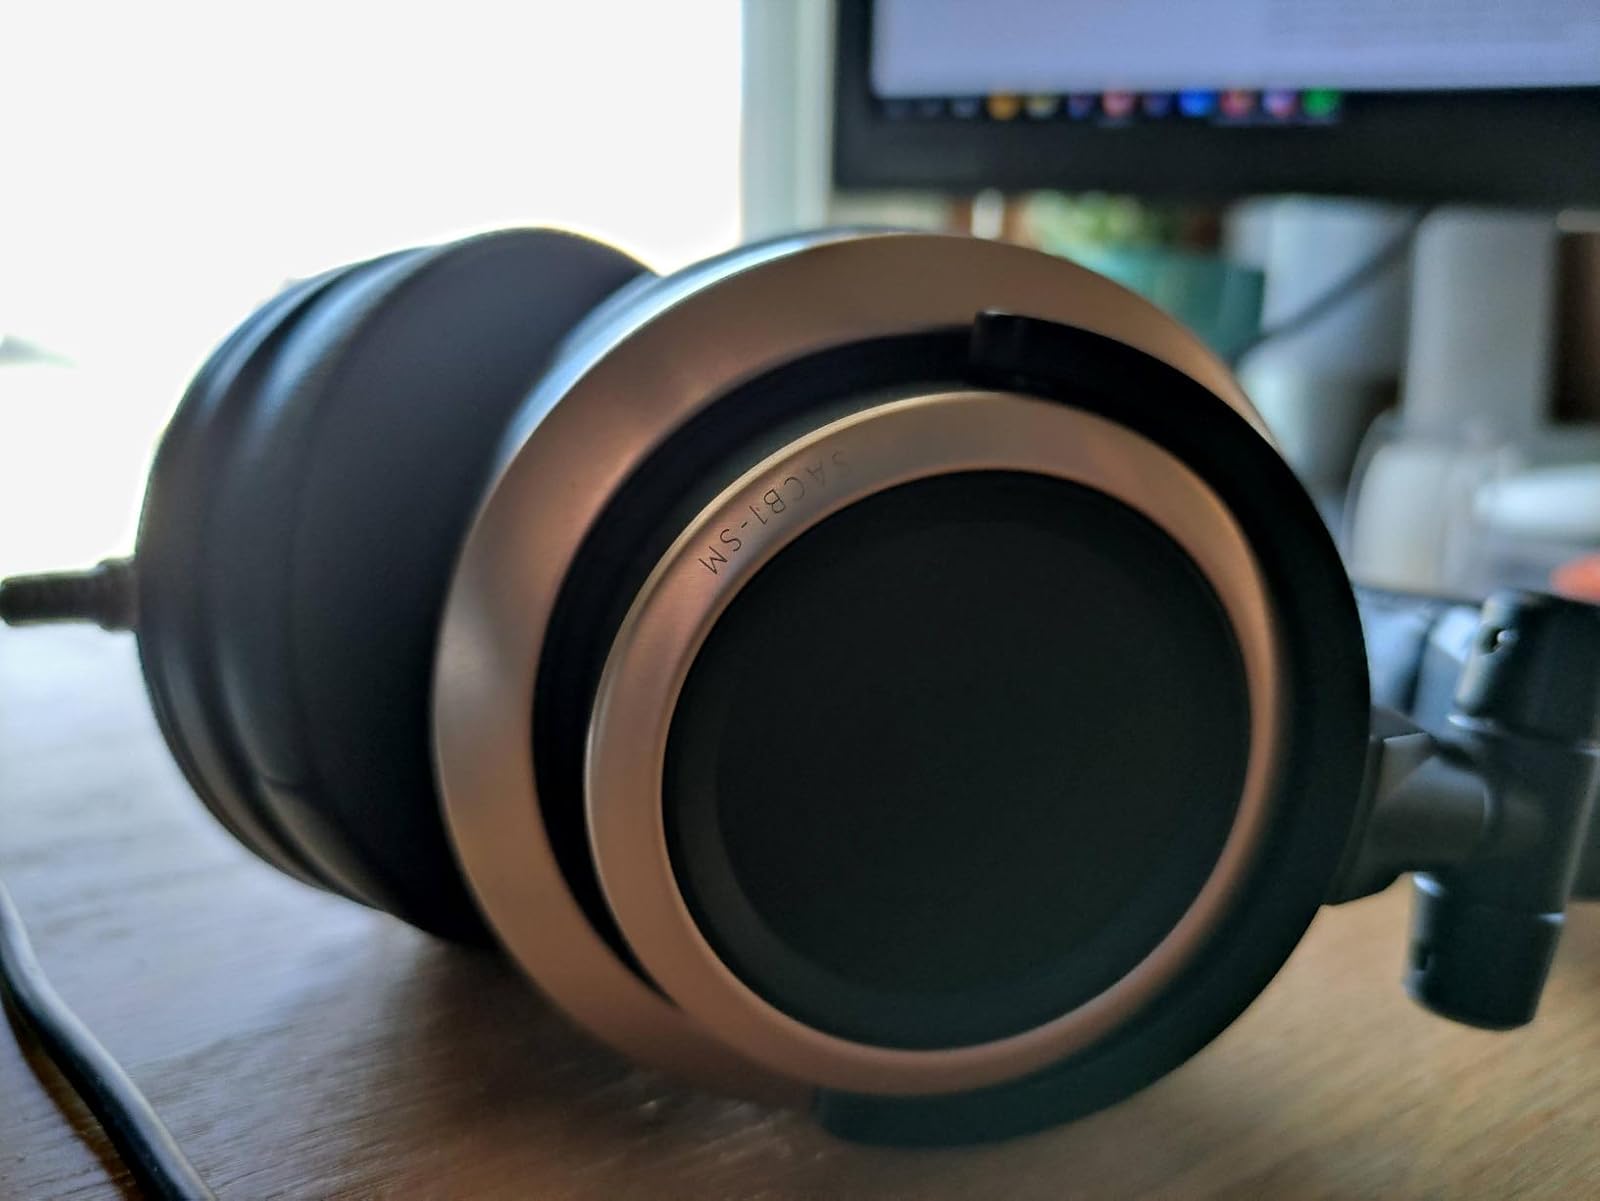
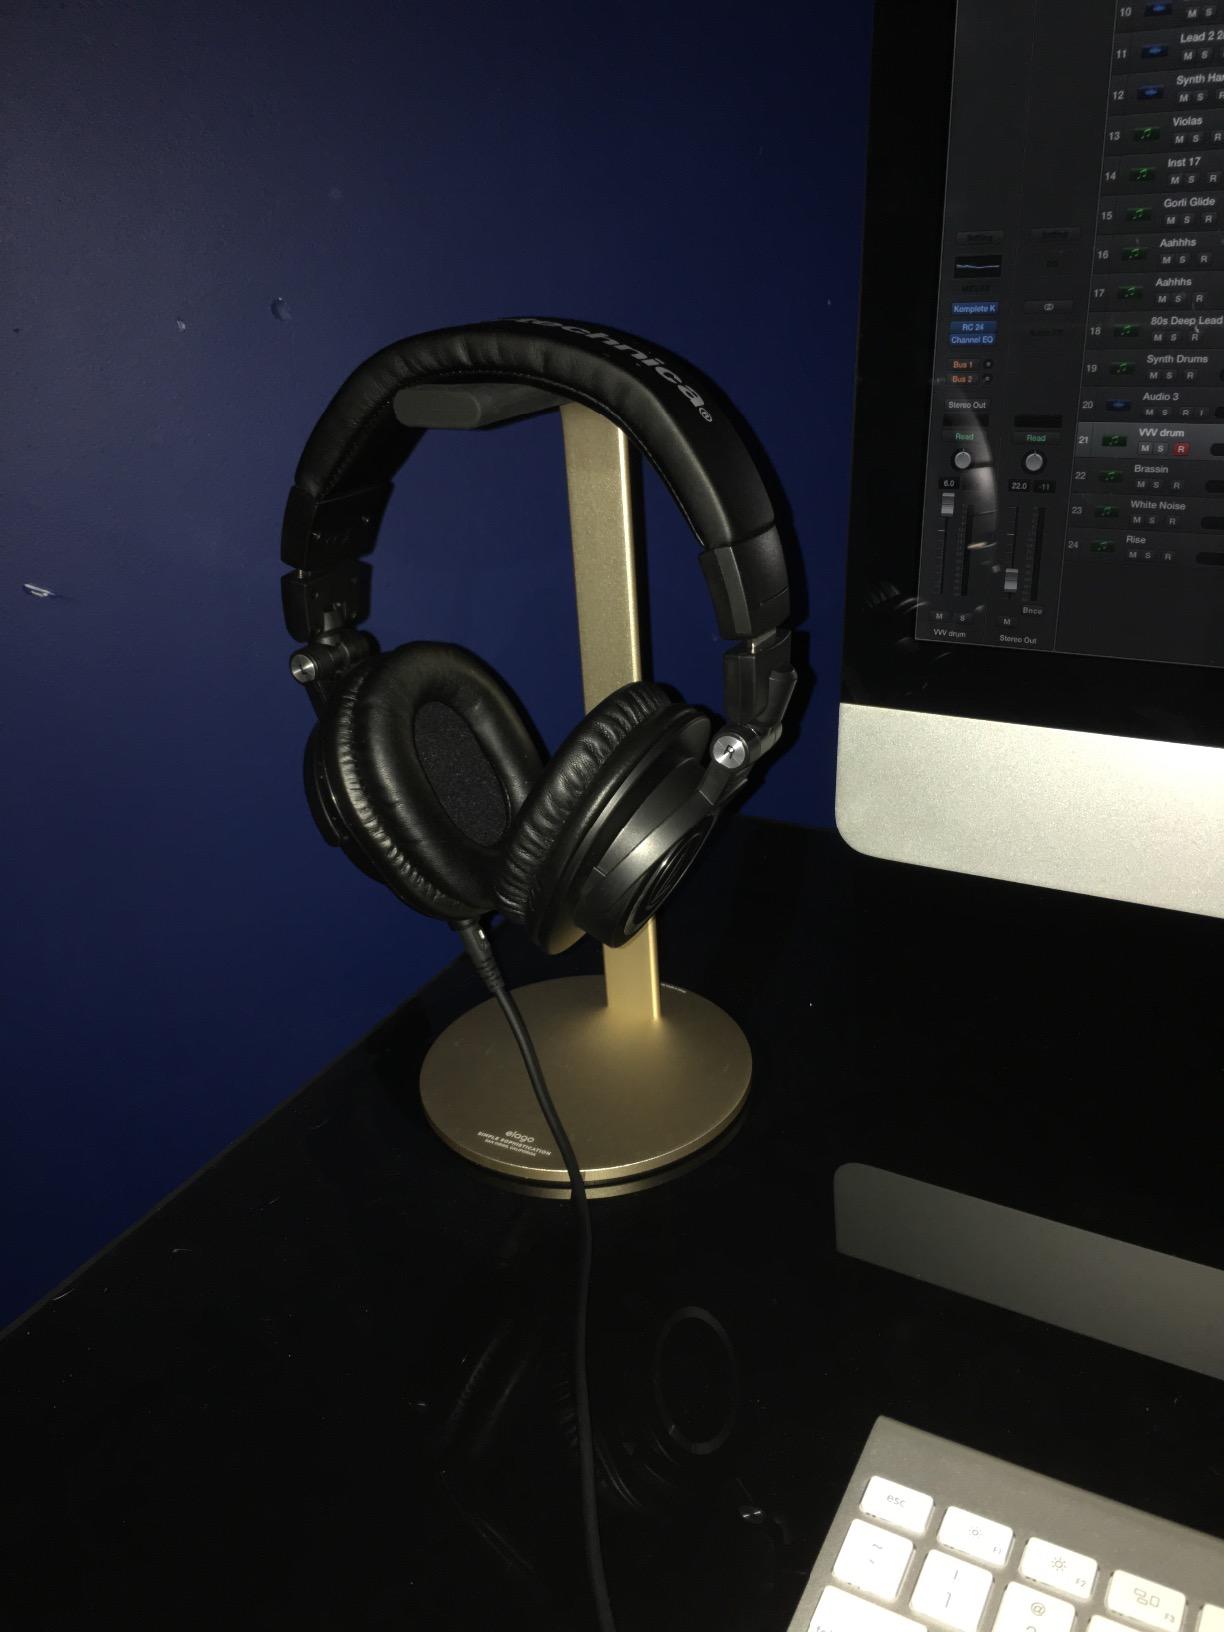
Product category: headphones
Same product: no